Farhan Akhtar

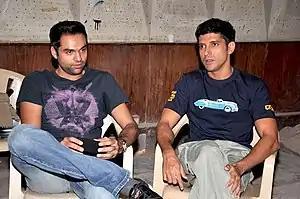
Akhtar with Abhay Deol promoting "Zindagi Na Milegi Dobara"

Akhtar produced and appeared as one of the three leads in his sister, Zoya Akhtar's coming-of-age film "Zindagi Na Milegi Dobara" along with Hrithik Roshan, Abhay Deol, Katrina Kaif and Kalki Koechlin. He was also credited as the scriptwriter for the film. He was the first actor to be cast in the film, and described his role as a "fun character" and a "guy who for the longest time takes nothing seriously". His real life father, Javed Akhtar wrote poetry for the film, which he performs as a voice-over. His performance received widespread critical acclaim, with Shaikh Ayaz of "Rediff.com" highlighting his lines as "gentle, they won't make you ROFL; they are more like tender dig in the ribs." Kaveree Bamzai of "India Today" called his acting "sensitive, soulful", further saying that he was "perfectly capable of reading out his father's poetry." The film made worldwide and was declared a major commercial success at the box office. It also became one of the highest grossing Bollywood films overseas, earning around US$7.25 million. It won two National Awards for Best Choreography and Best Audiography.